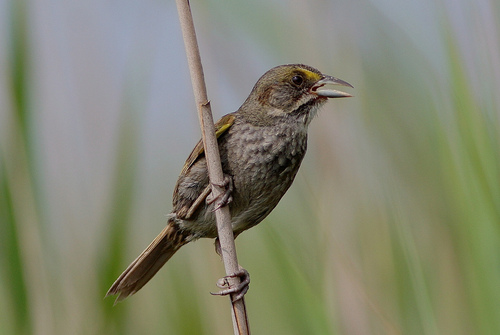
this is a grey bird with a yellow wing and a yellow stripe over its eye.
this bird is brown in color with a long skinny beak and brown eye ring.
this is a grey bird with yellow on its wing and a yellow eyebrow.
this bird has a speckled belly and breast with a short pointy bill.
bird with brown beak and feet, gray throat, breast, belly and abdomen, and black eye
this bird has a thick beak and is all grey except for a bit of yellow on its crown.
this bird is brown and yellow in color, with a very skinny beak.
a small grey bird with a brown tail and yellow on its superciliary.
this bird has grey and yellowish feathers covering it's body with a sharp, short beak and dark eyes.
this bird has a brown crown, brown primaries, and a grey belly.
Species: Seaside Sparrow